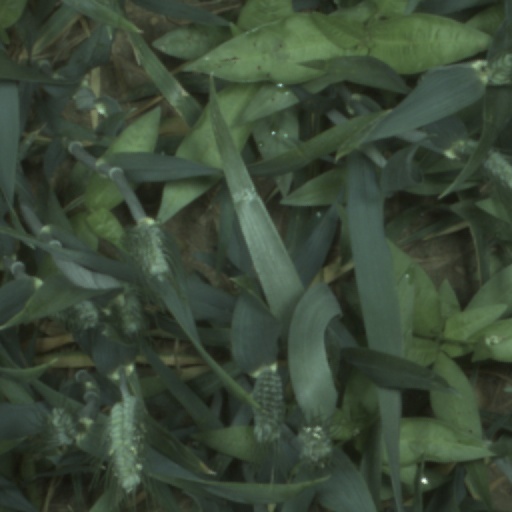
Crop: wheat